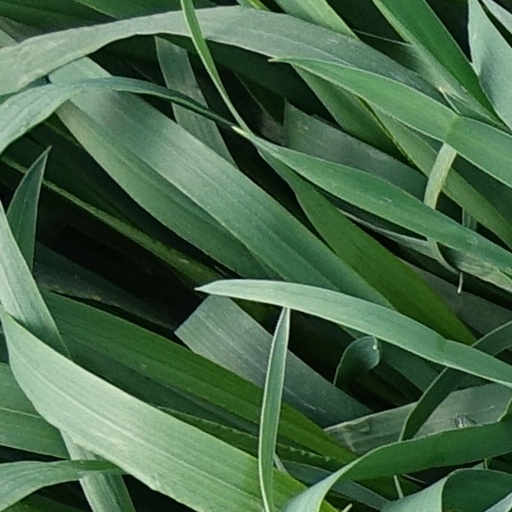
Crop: wheat